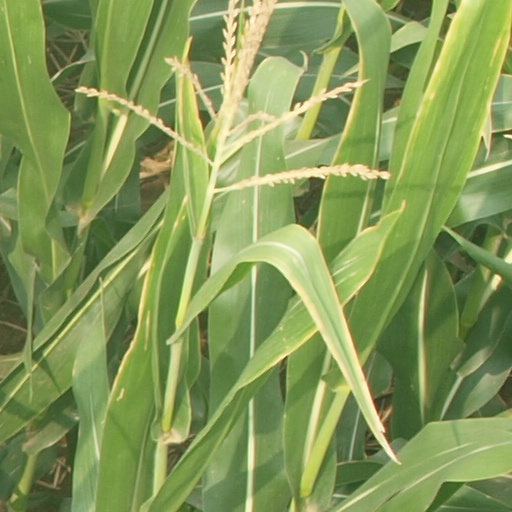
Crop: maize; corn